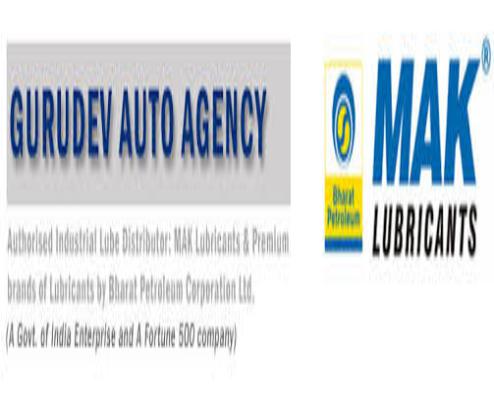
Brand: mak lubricants
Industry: Necessities